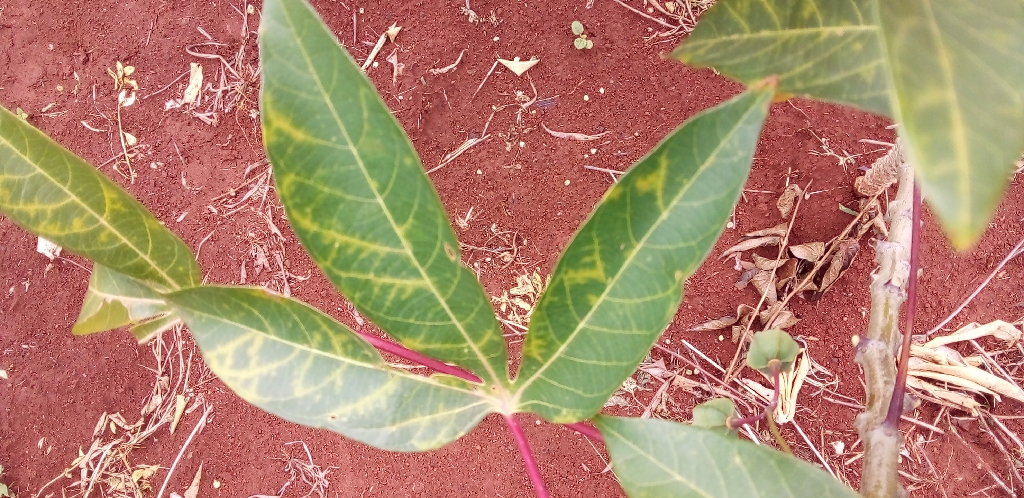
Label: cassava brown streak disease (cbsd)